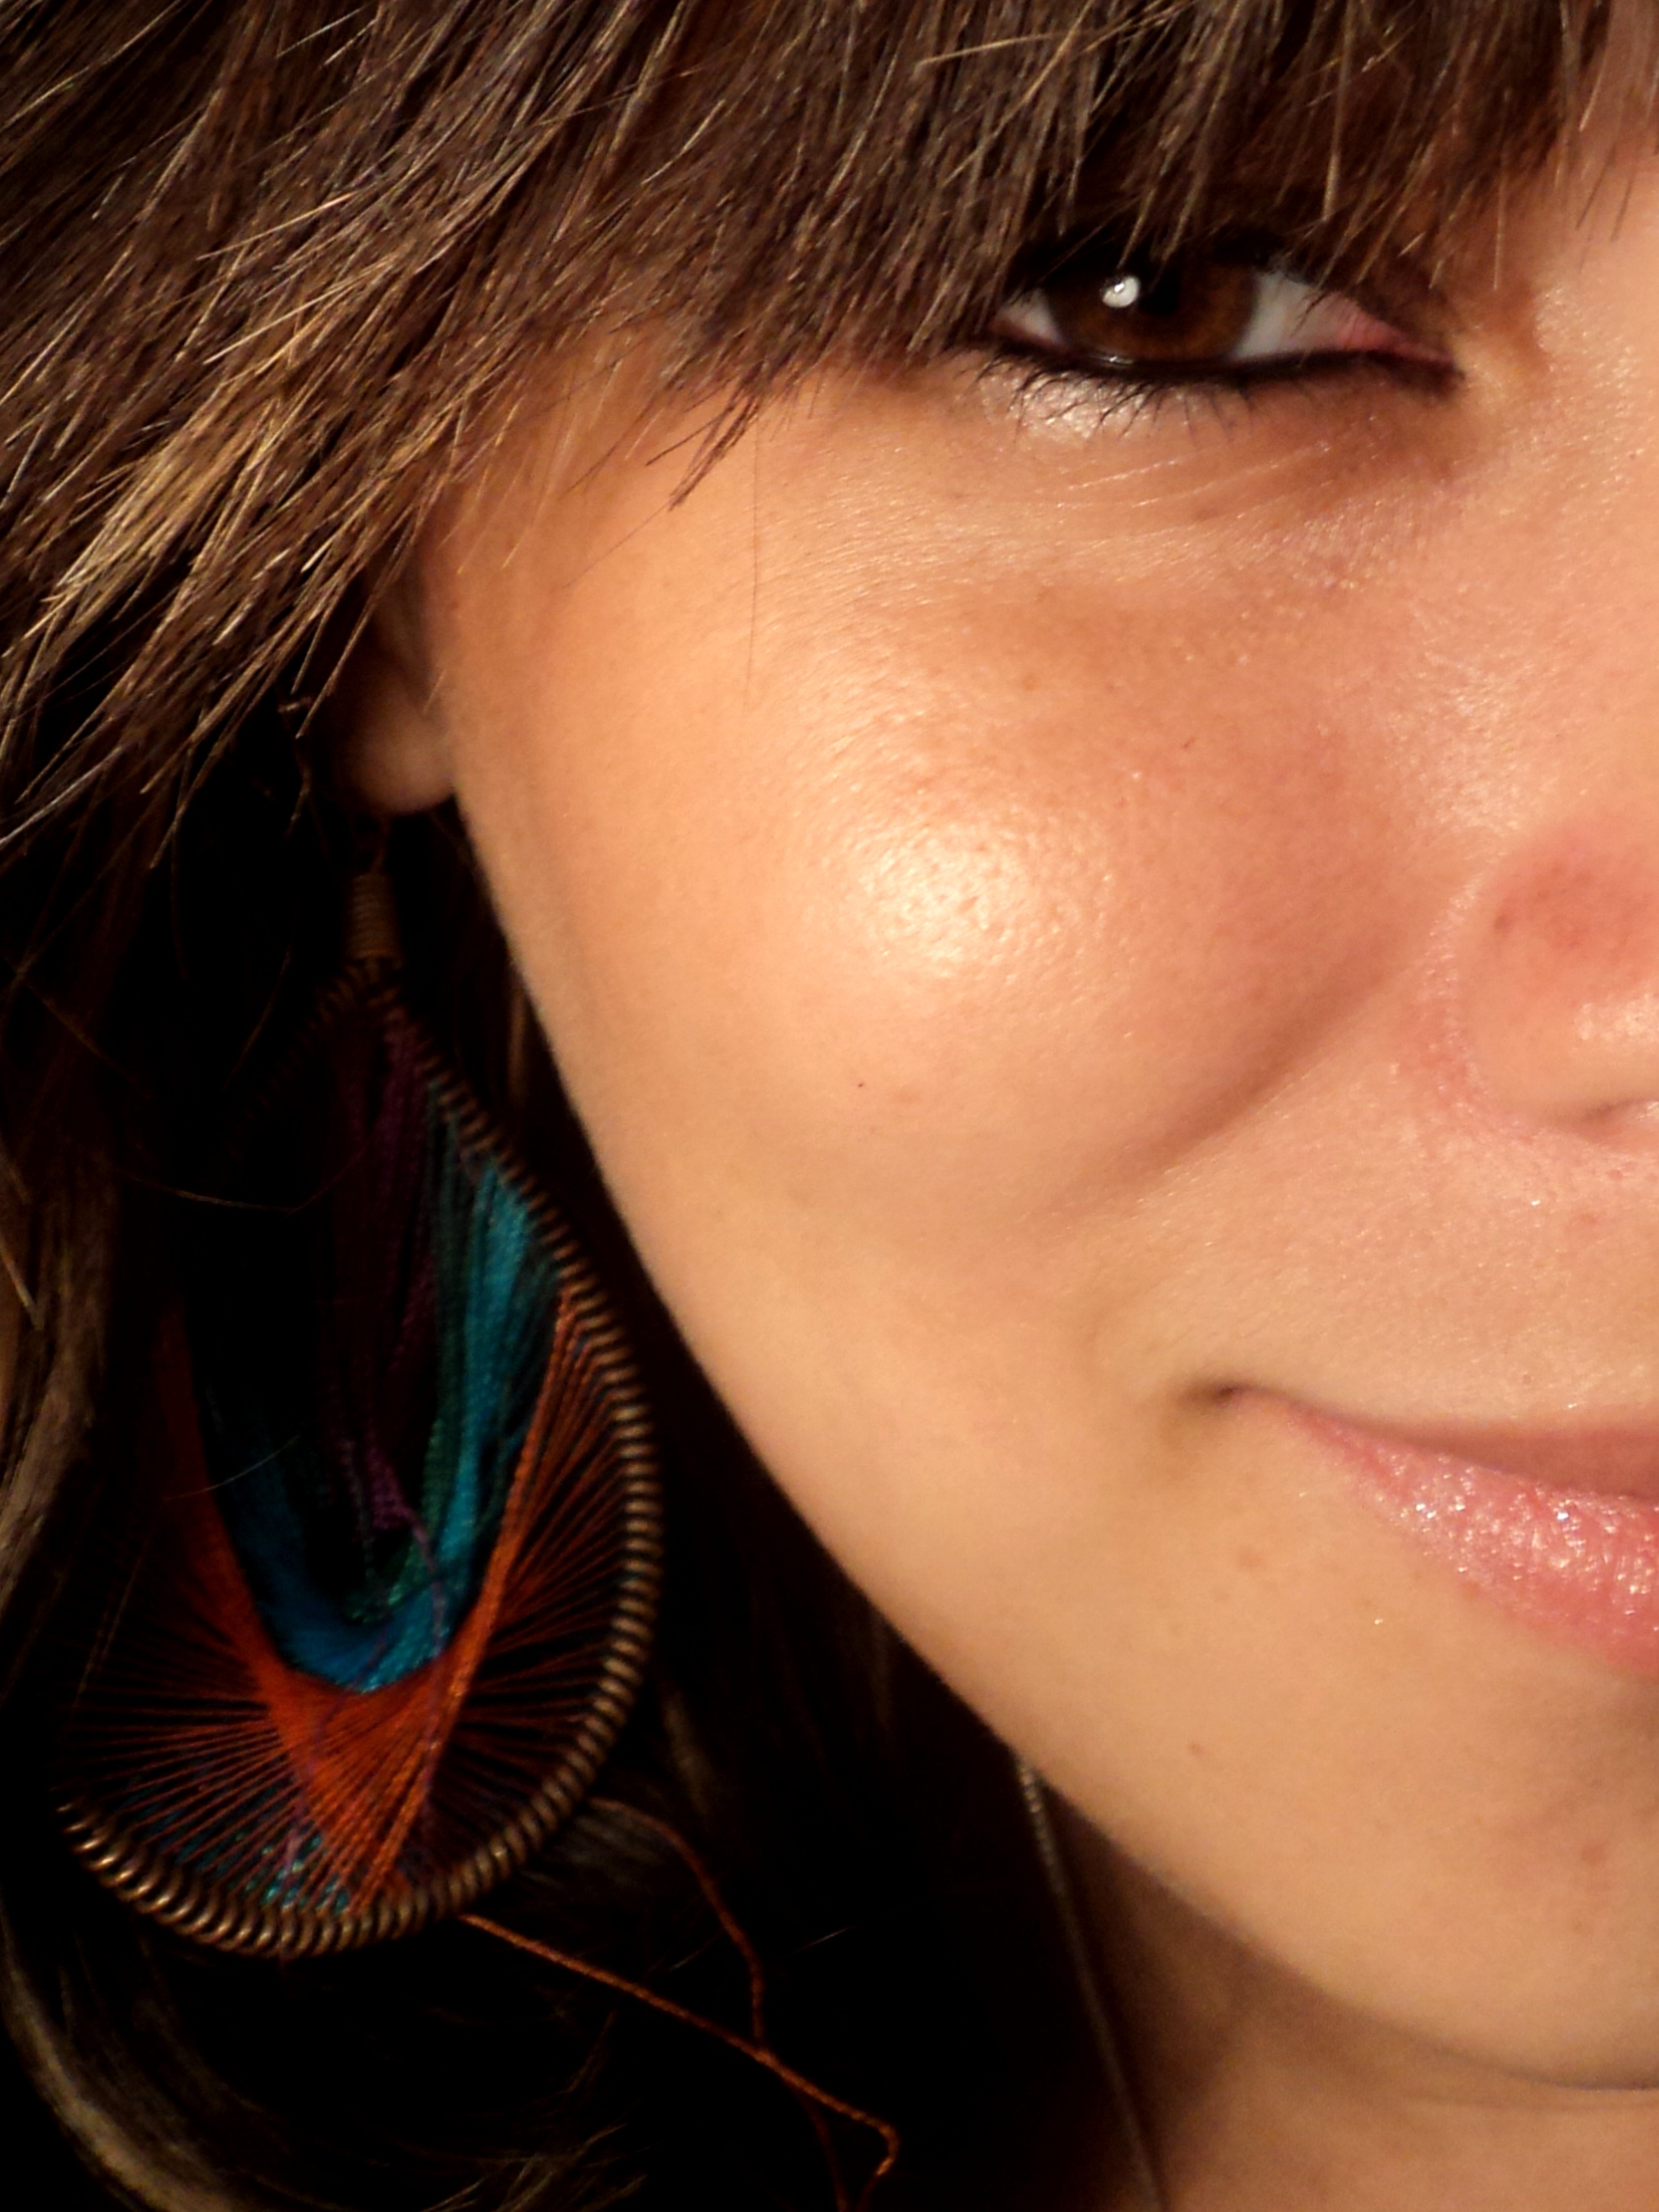
girl, woman, hair, photography, portrait, model, red, color, ear, lip, hairstyle, smile, mouth, eyelash, close up, human body, earring, face, nose, eyes, cheek, eye, head, look, skin, lips, beauty, organ, brown hair, sense, portrait photography